Francis Kenna

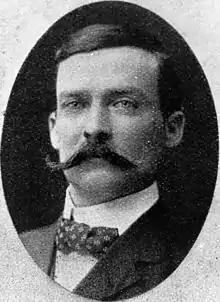

Francis Kenna (21 September 1865 – 23 June 1932), was an Australian poet, journalist, and Labor Member of the Legislative Assembly in Queensland. He edited the "Brisbane Worker".